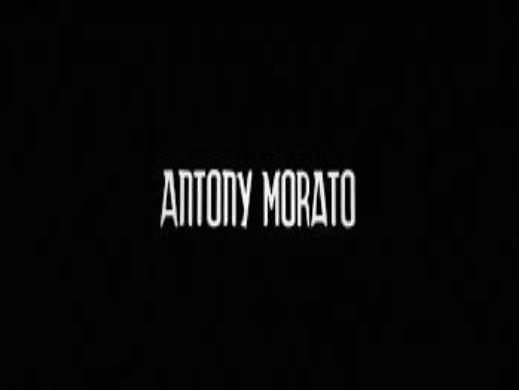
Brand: Antony Morato
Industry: Clothes